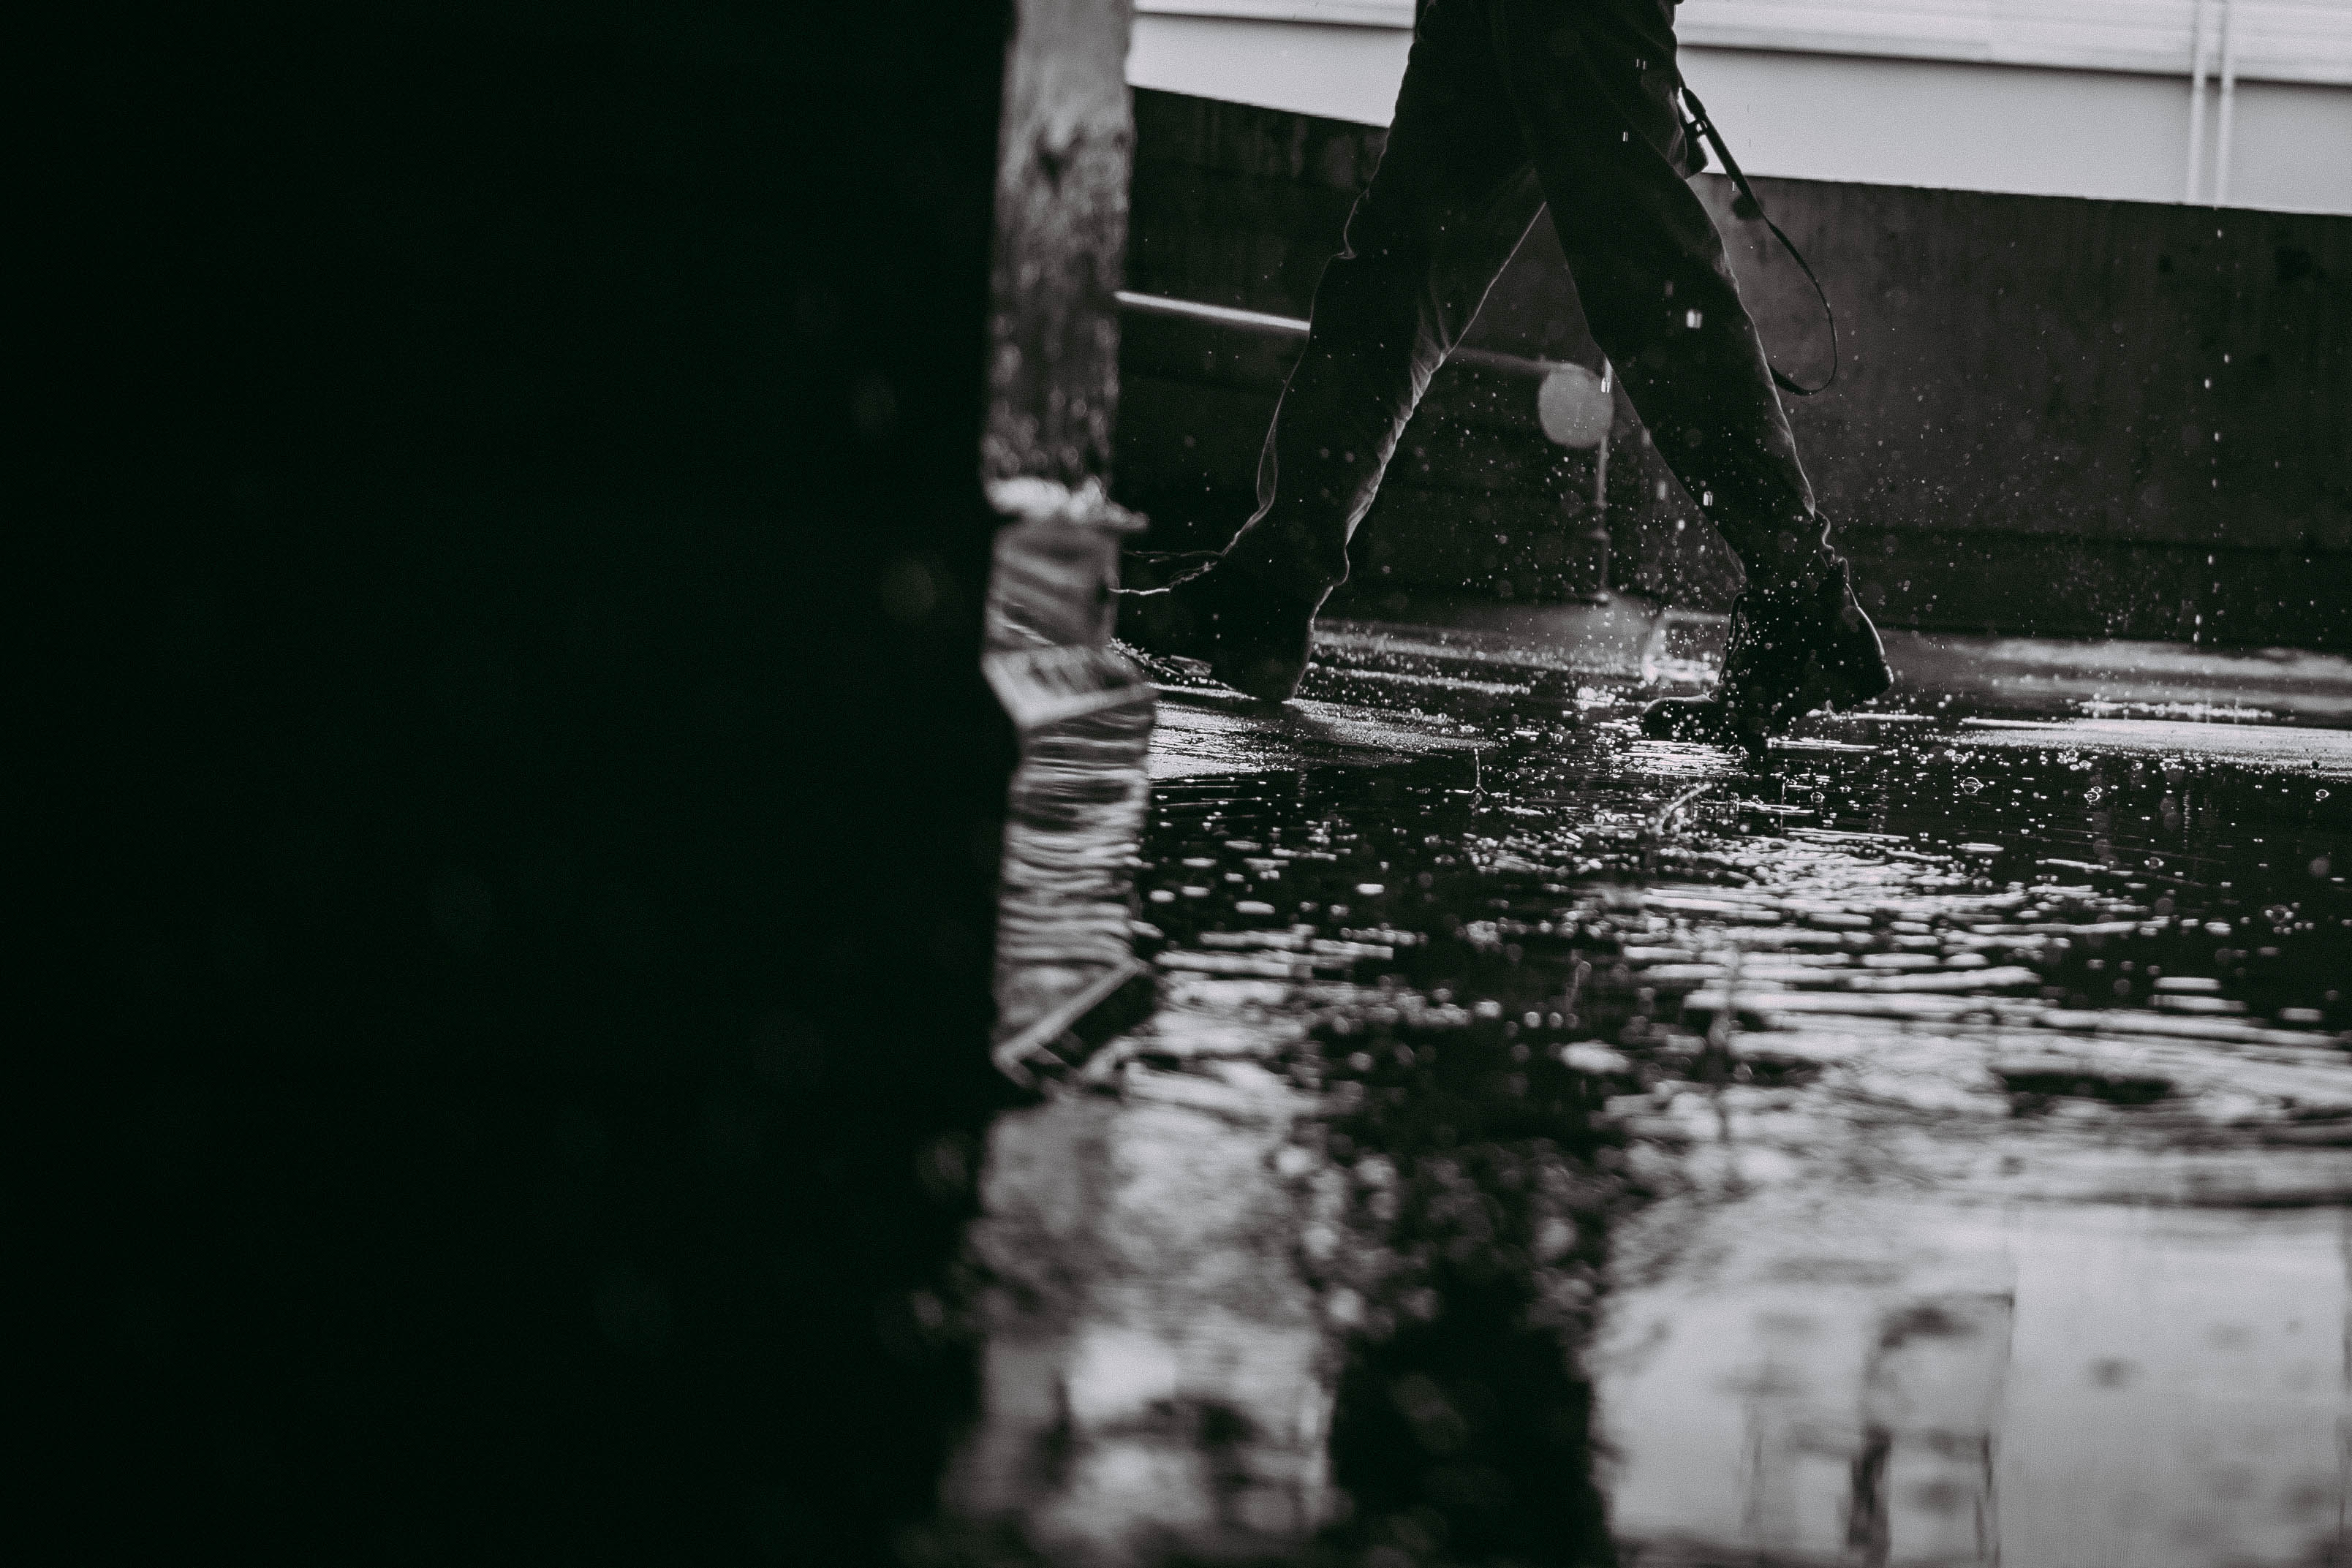
water, snow, light, black and white, sunlight, ice, reflection, weather, darkness, black, monochrome, monochrome photography